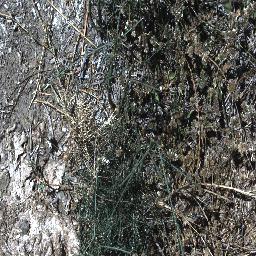
Label: parkinsonia